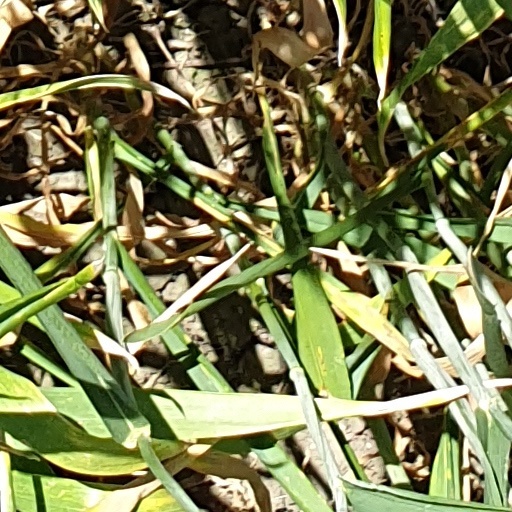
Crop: wheat